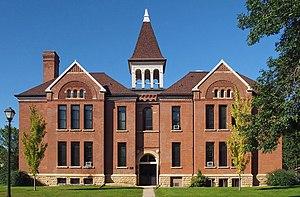
La ville de North Mankato est située dans les comtés de Blue Earth et Nicollet, dans l’État du Minnesota, aux États-Unis. Sa population s’élevait à 13 394 habitants lors du recensement de 2010, estimée à 13 619 habitants en 2016. La plupart des habitants vivent dans le comté de Blue Earth.